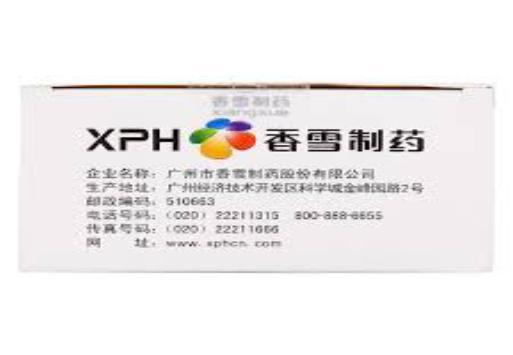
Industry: Medical